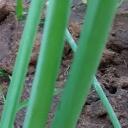
Crop: Onion
Condition: healthy-leaf